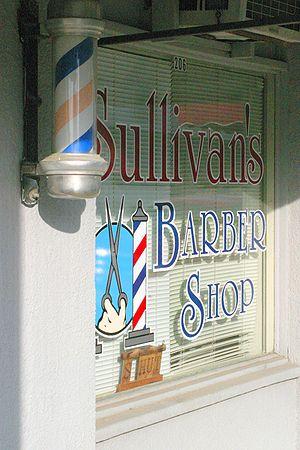
Une vitrauphanie est un autocollant destiné à être appliqué sur une vitre, une vitrine, et à être vu de l'extérieur. Le terme de vitrauphanie est un néologisme forgé au XIXᵉ siècle avec vitre et la racine grecque phanos, « clair, lumineux, brillant ».